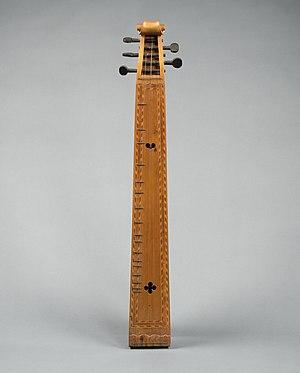
Le Val-d'Ajol est une commune française située dans le département des Vosges, en région Grand Est.